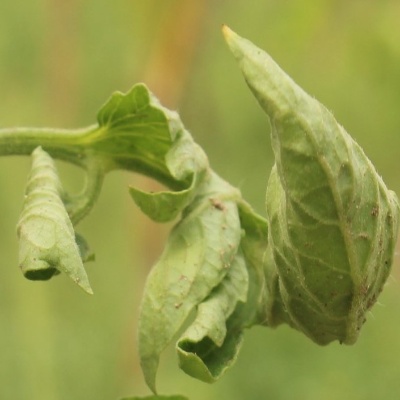
Crop: Tomato
Condition: leaf curl